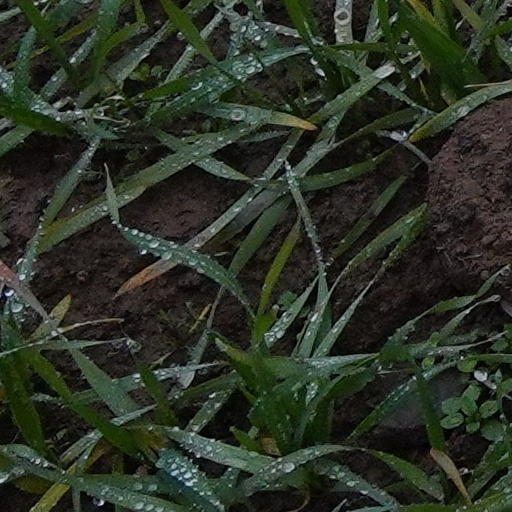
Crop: wheat